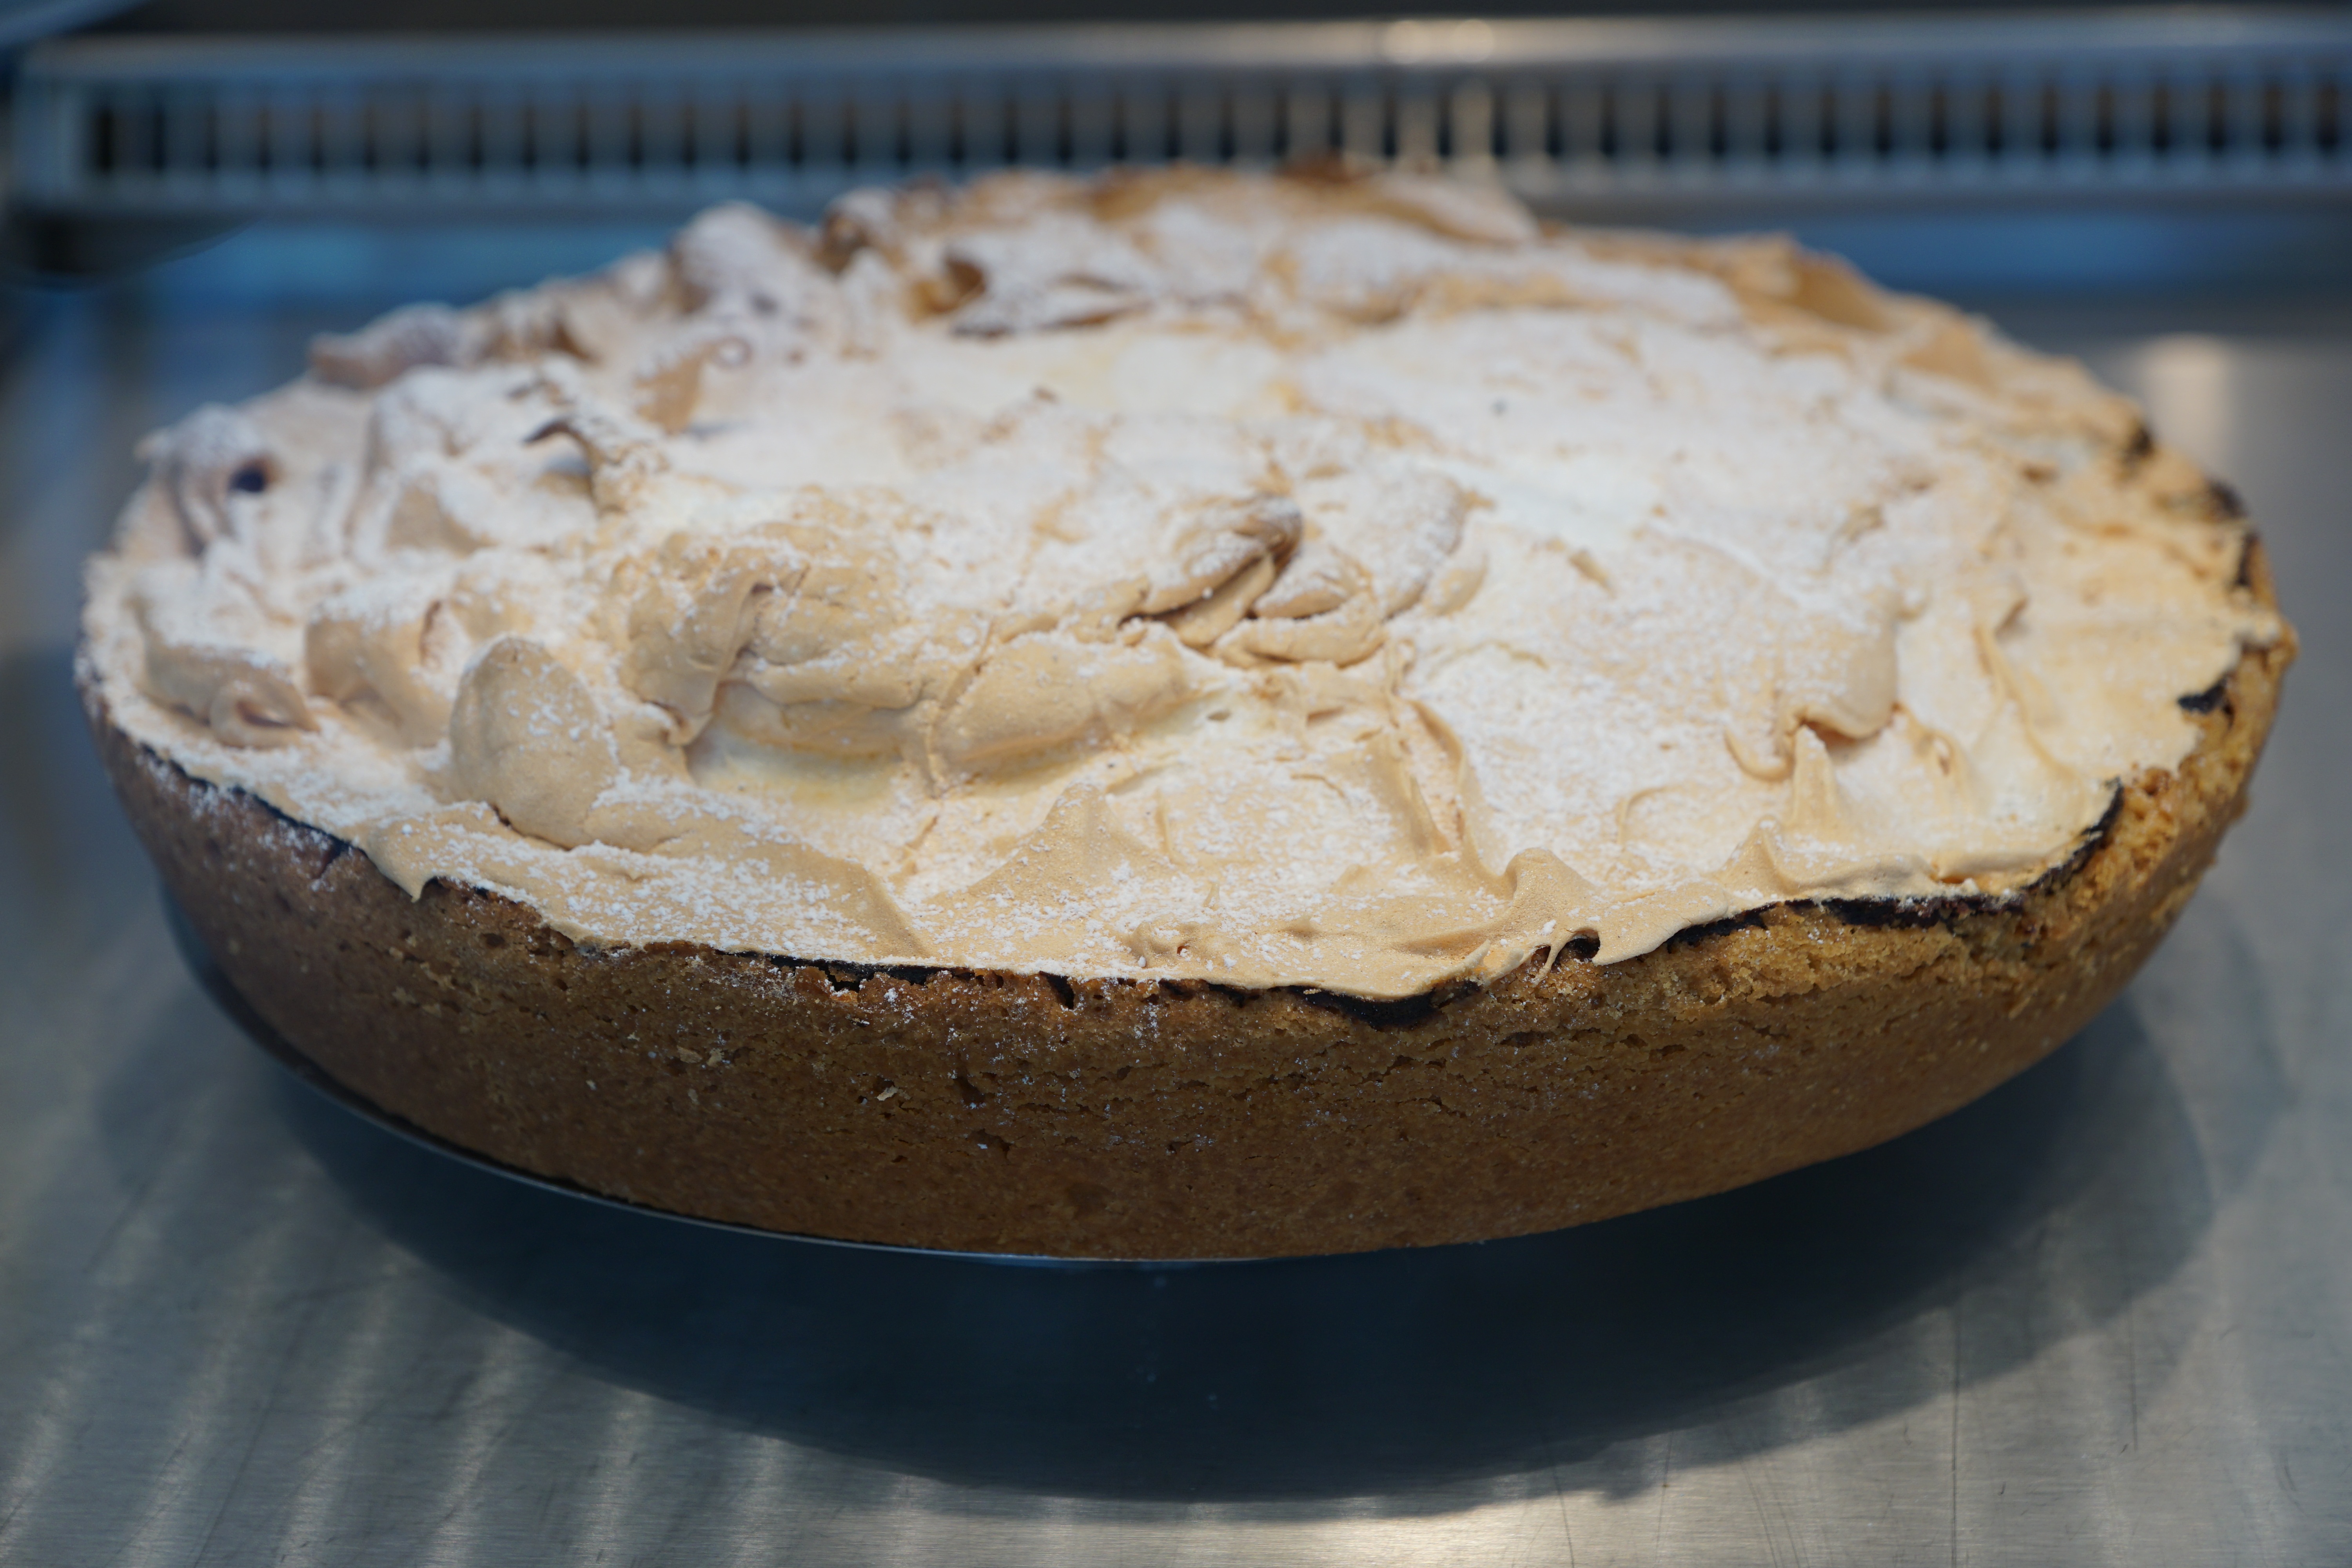
cafe, white, sweet, dish, meal, food, produce, recipe, yellow, baking, dessert, eat, cream, delicious, cake, pie, bakery, dough, bake, coconut, sugar, icing, prepare, sell, ingredients, meringue, cheesecake, baked goods, about, pastry shop, buttercream